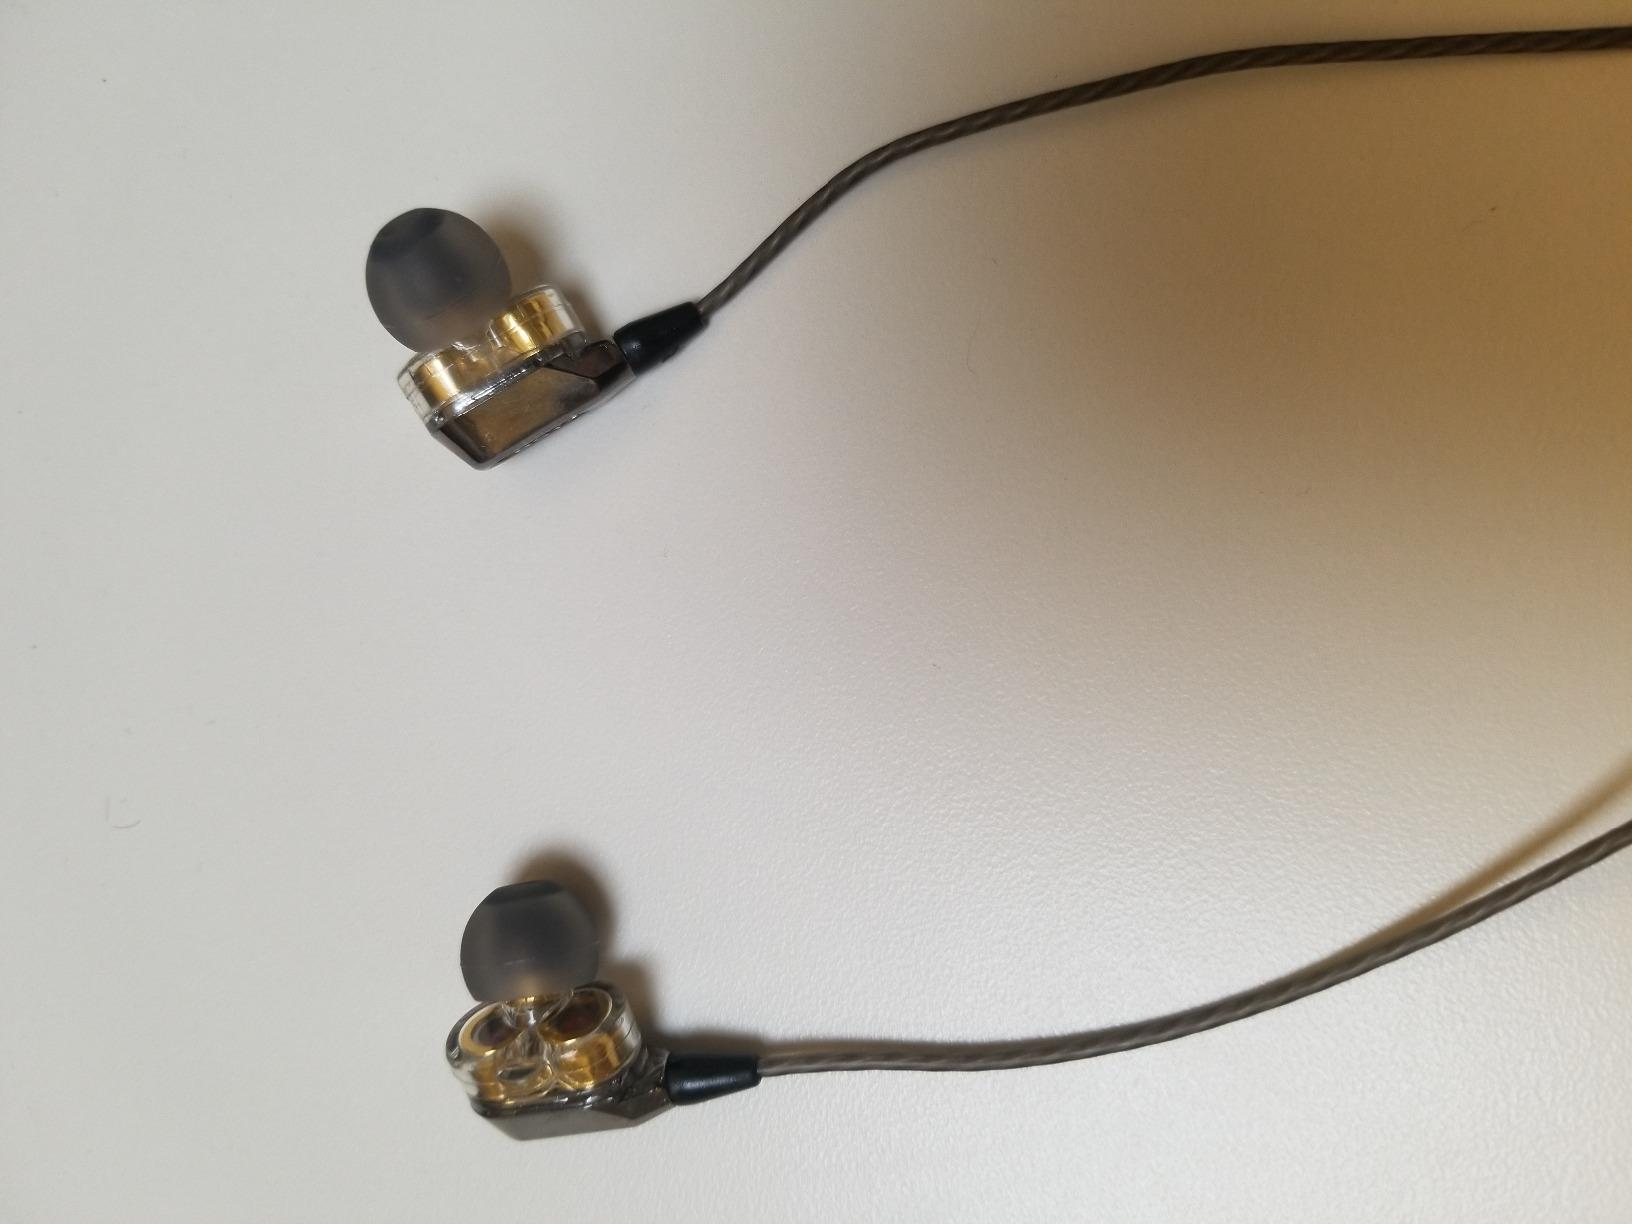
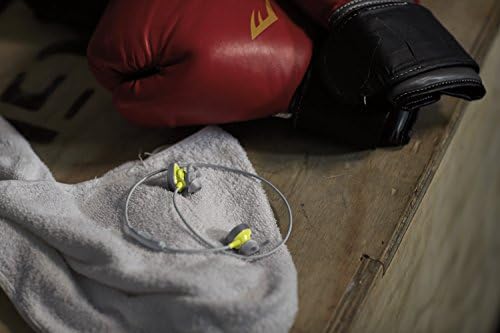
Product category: headphones
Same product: no